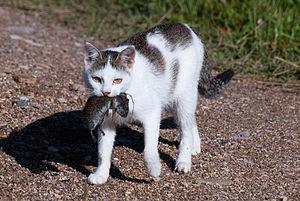
Le Chat forestier en France est un félin sauvage autochtone de la France métropolitaine. Les spécimens français ne se différencient pas des Chats forestiers du reste de l'Europe, hormis en Corse où les rares individus présents feraient partie d'une autre sous-espèce, le Chat ganté.
S'il n'existait pas de mécanismes naturels de régulation, les animaux prédateurs pourraient théoriquement faire disparaître toutes leurs proies, puis disparaître eux-mêmes faute de nourriture.